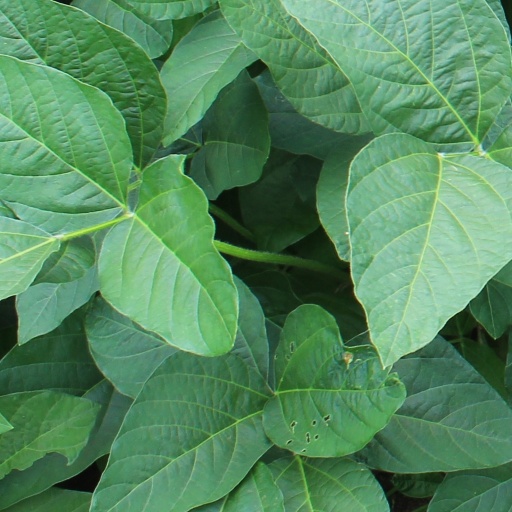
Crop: soybean